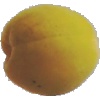
Label: Peach 2